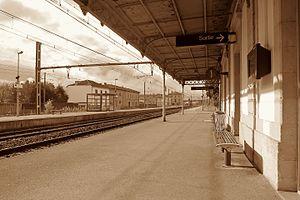
Saint-Gaudens (Haute-Garonne, Midi-Pyrénées, France) - Gare de Saint-Gaudens.
La gare de Saint-Gaudens est une gare ferroviaire française de la ligne de Toulouse à Bayonne, située à proximité du centre ville de Saint-Gaudens, sous-préfecture du département de Haute-Garonne, en région Occitanie.